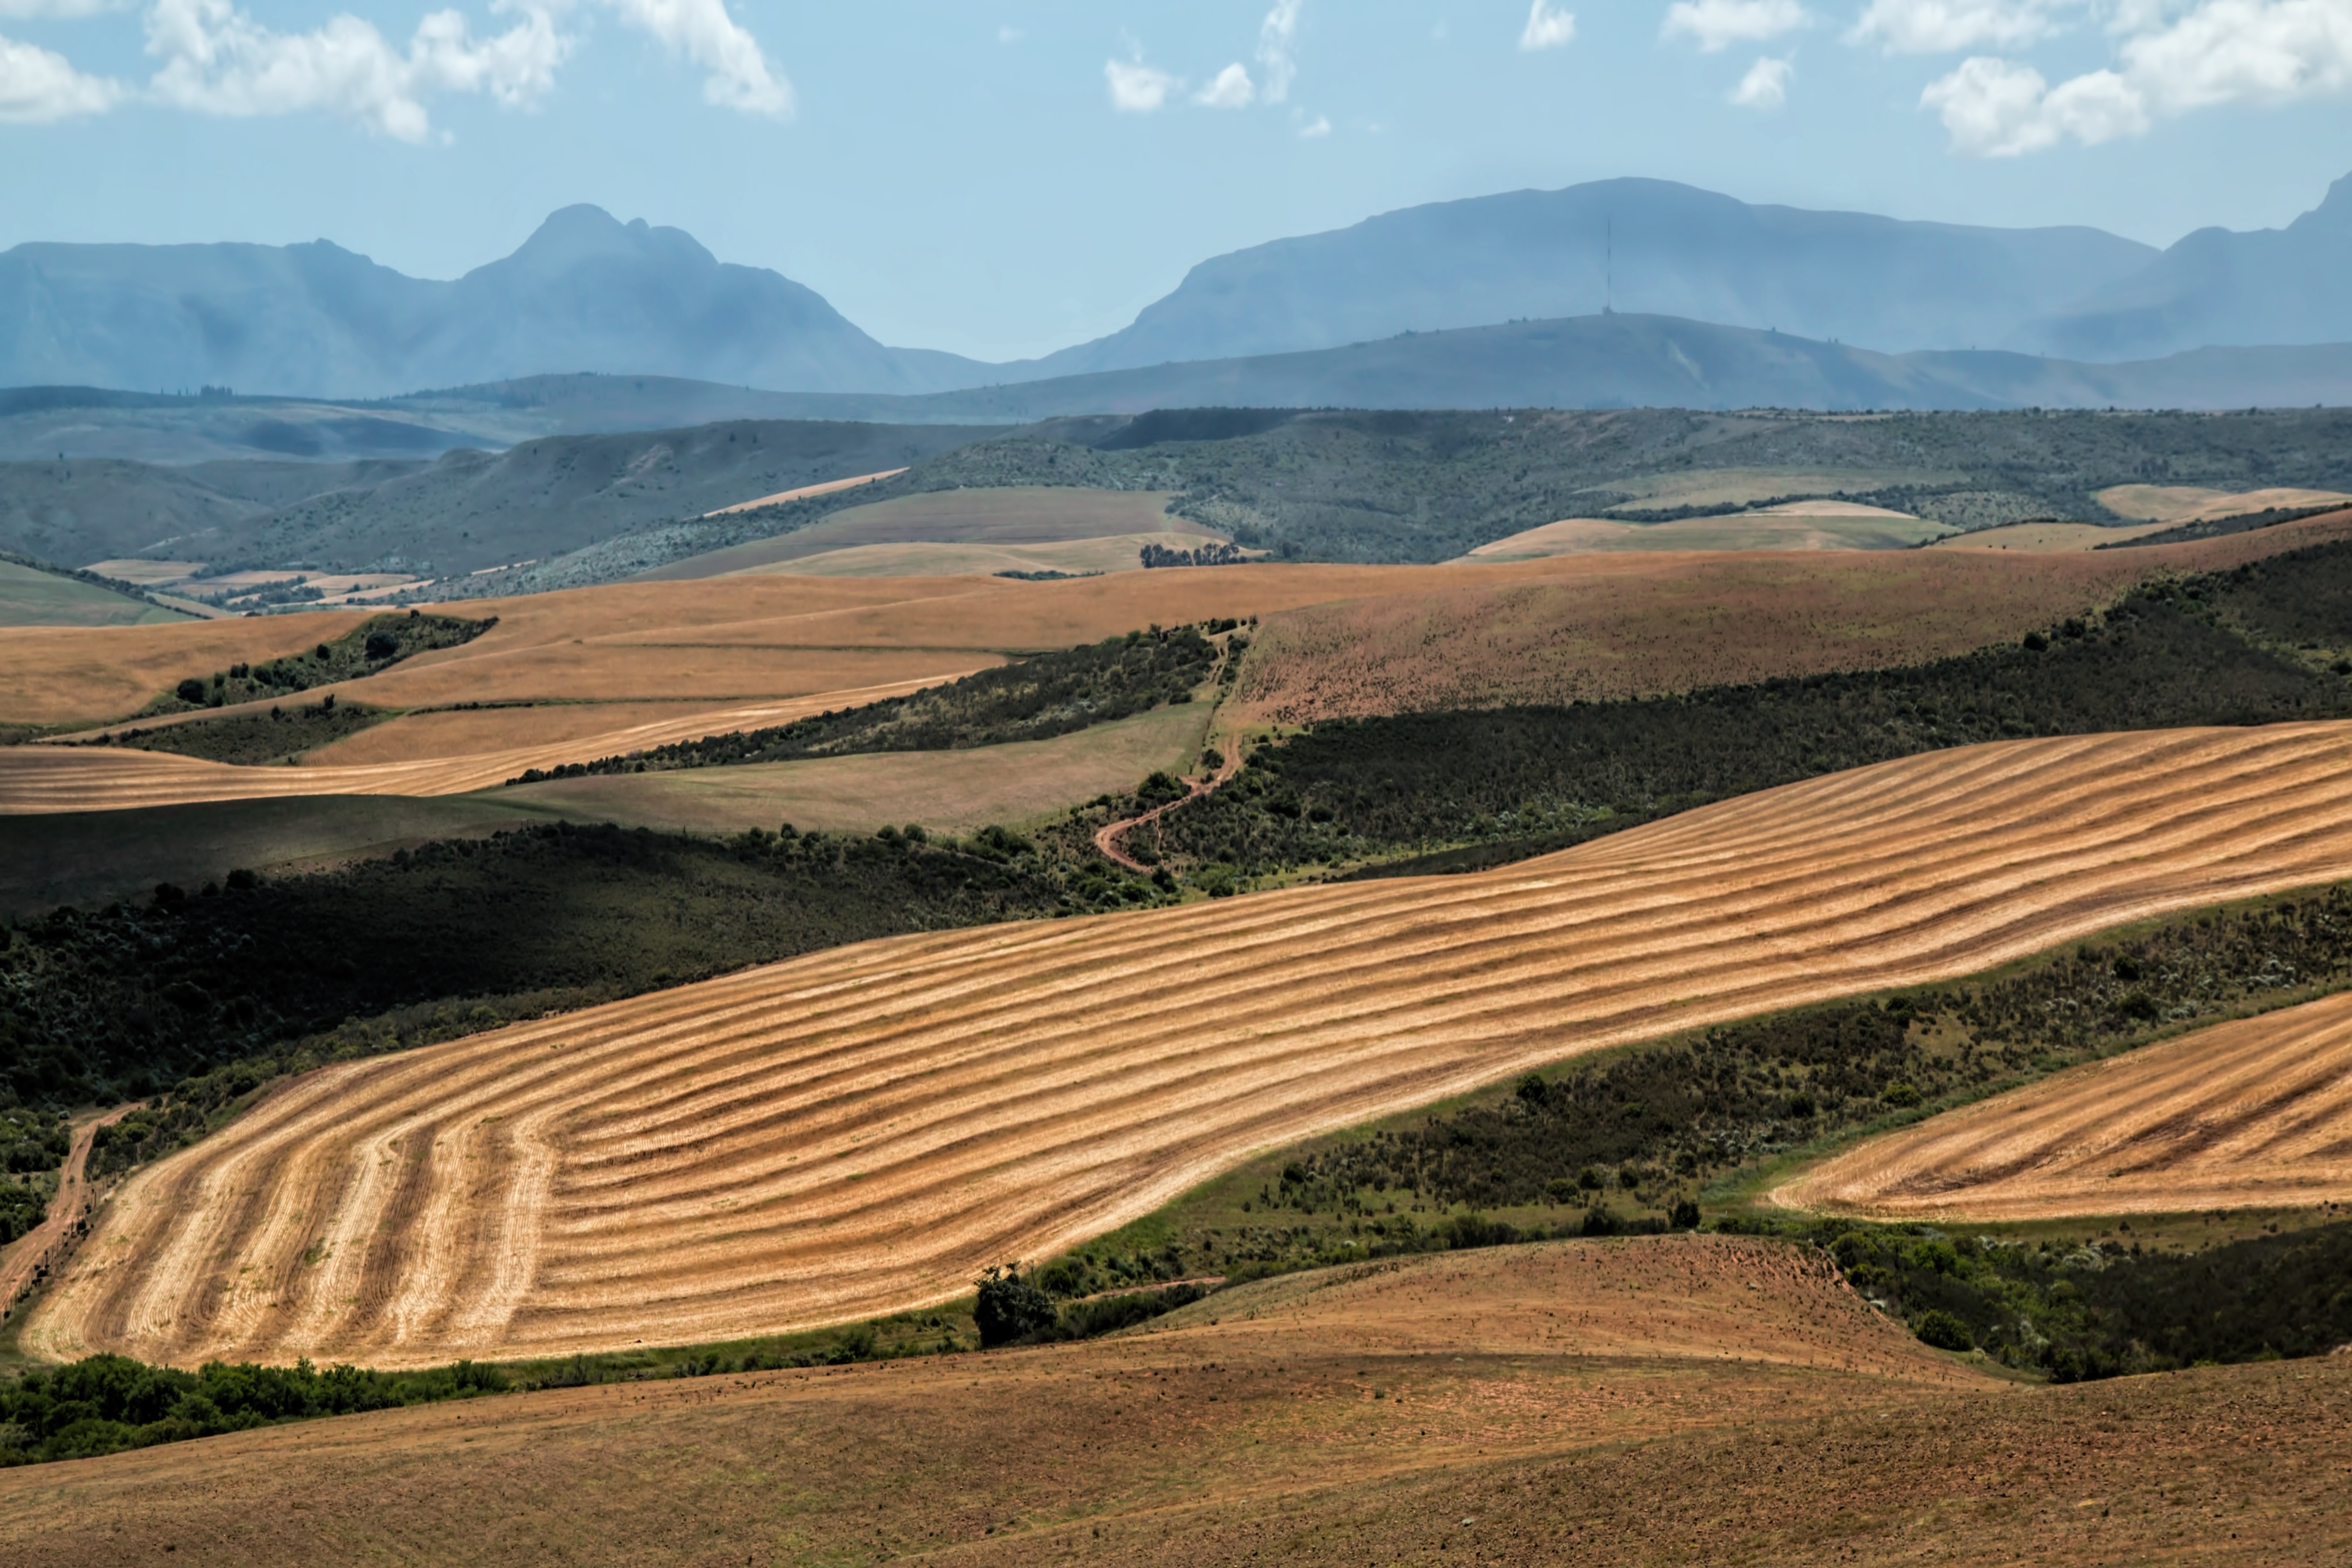
landscape, horizon, mountain, field, farm, wheat, prairie, countryside, hill, desert, lake, view, valley, land, summer, environment, rural, farming, harvest, scenic, scenery, soil, reservoir, agriculture, season, plain, farmland, cereal, cultivation, outdoors, hills, mountains, grassland, badlands, crops, plateau, scene, patterns, production, habitat, plough, south africa, arable, rural area, landform, ploughed, aerial photography, western cape, food production, wheat fields, natural environment, geographical feature, aeolian landform, mountainous landforms, swellendam